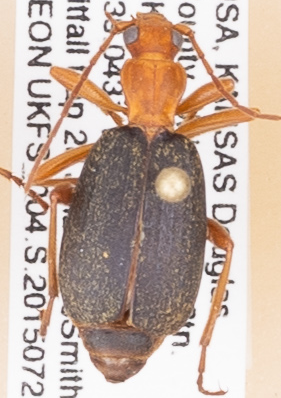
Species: Brachinus alternans
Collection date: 2015-07-28
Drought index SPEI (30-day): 1.69
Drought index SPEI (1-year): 1.064
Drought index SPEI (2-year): -0.114